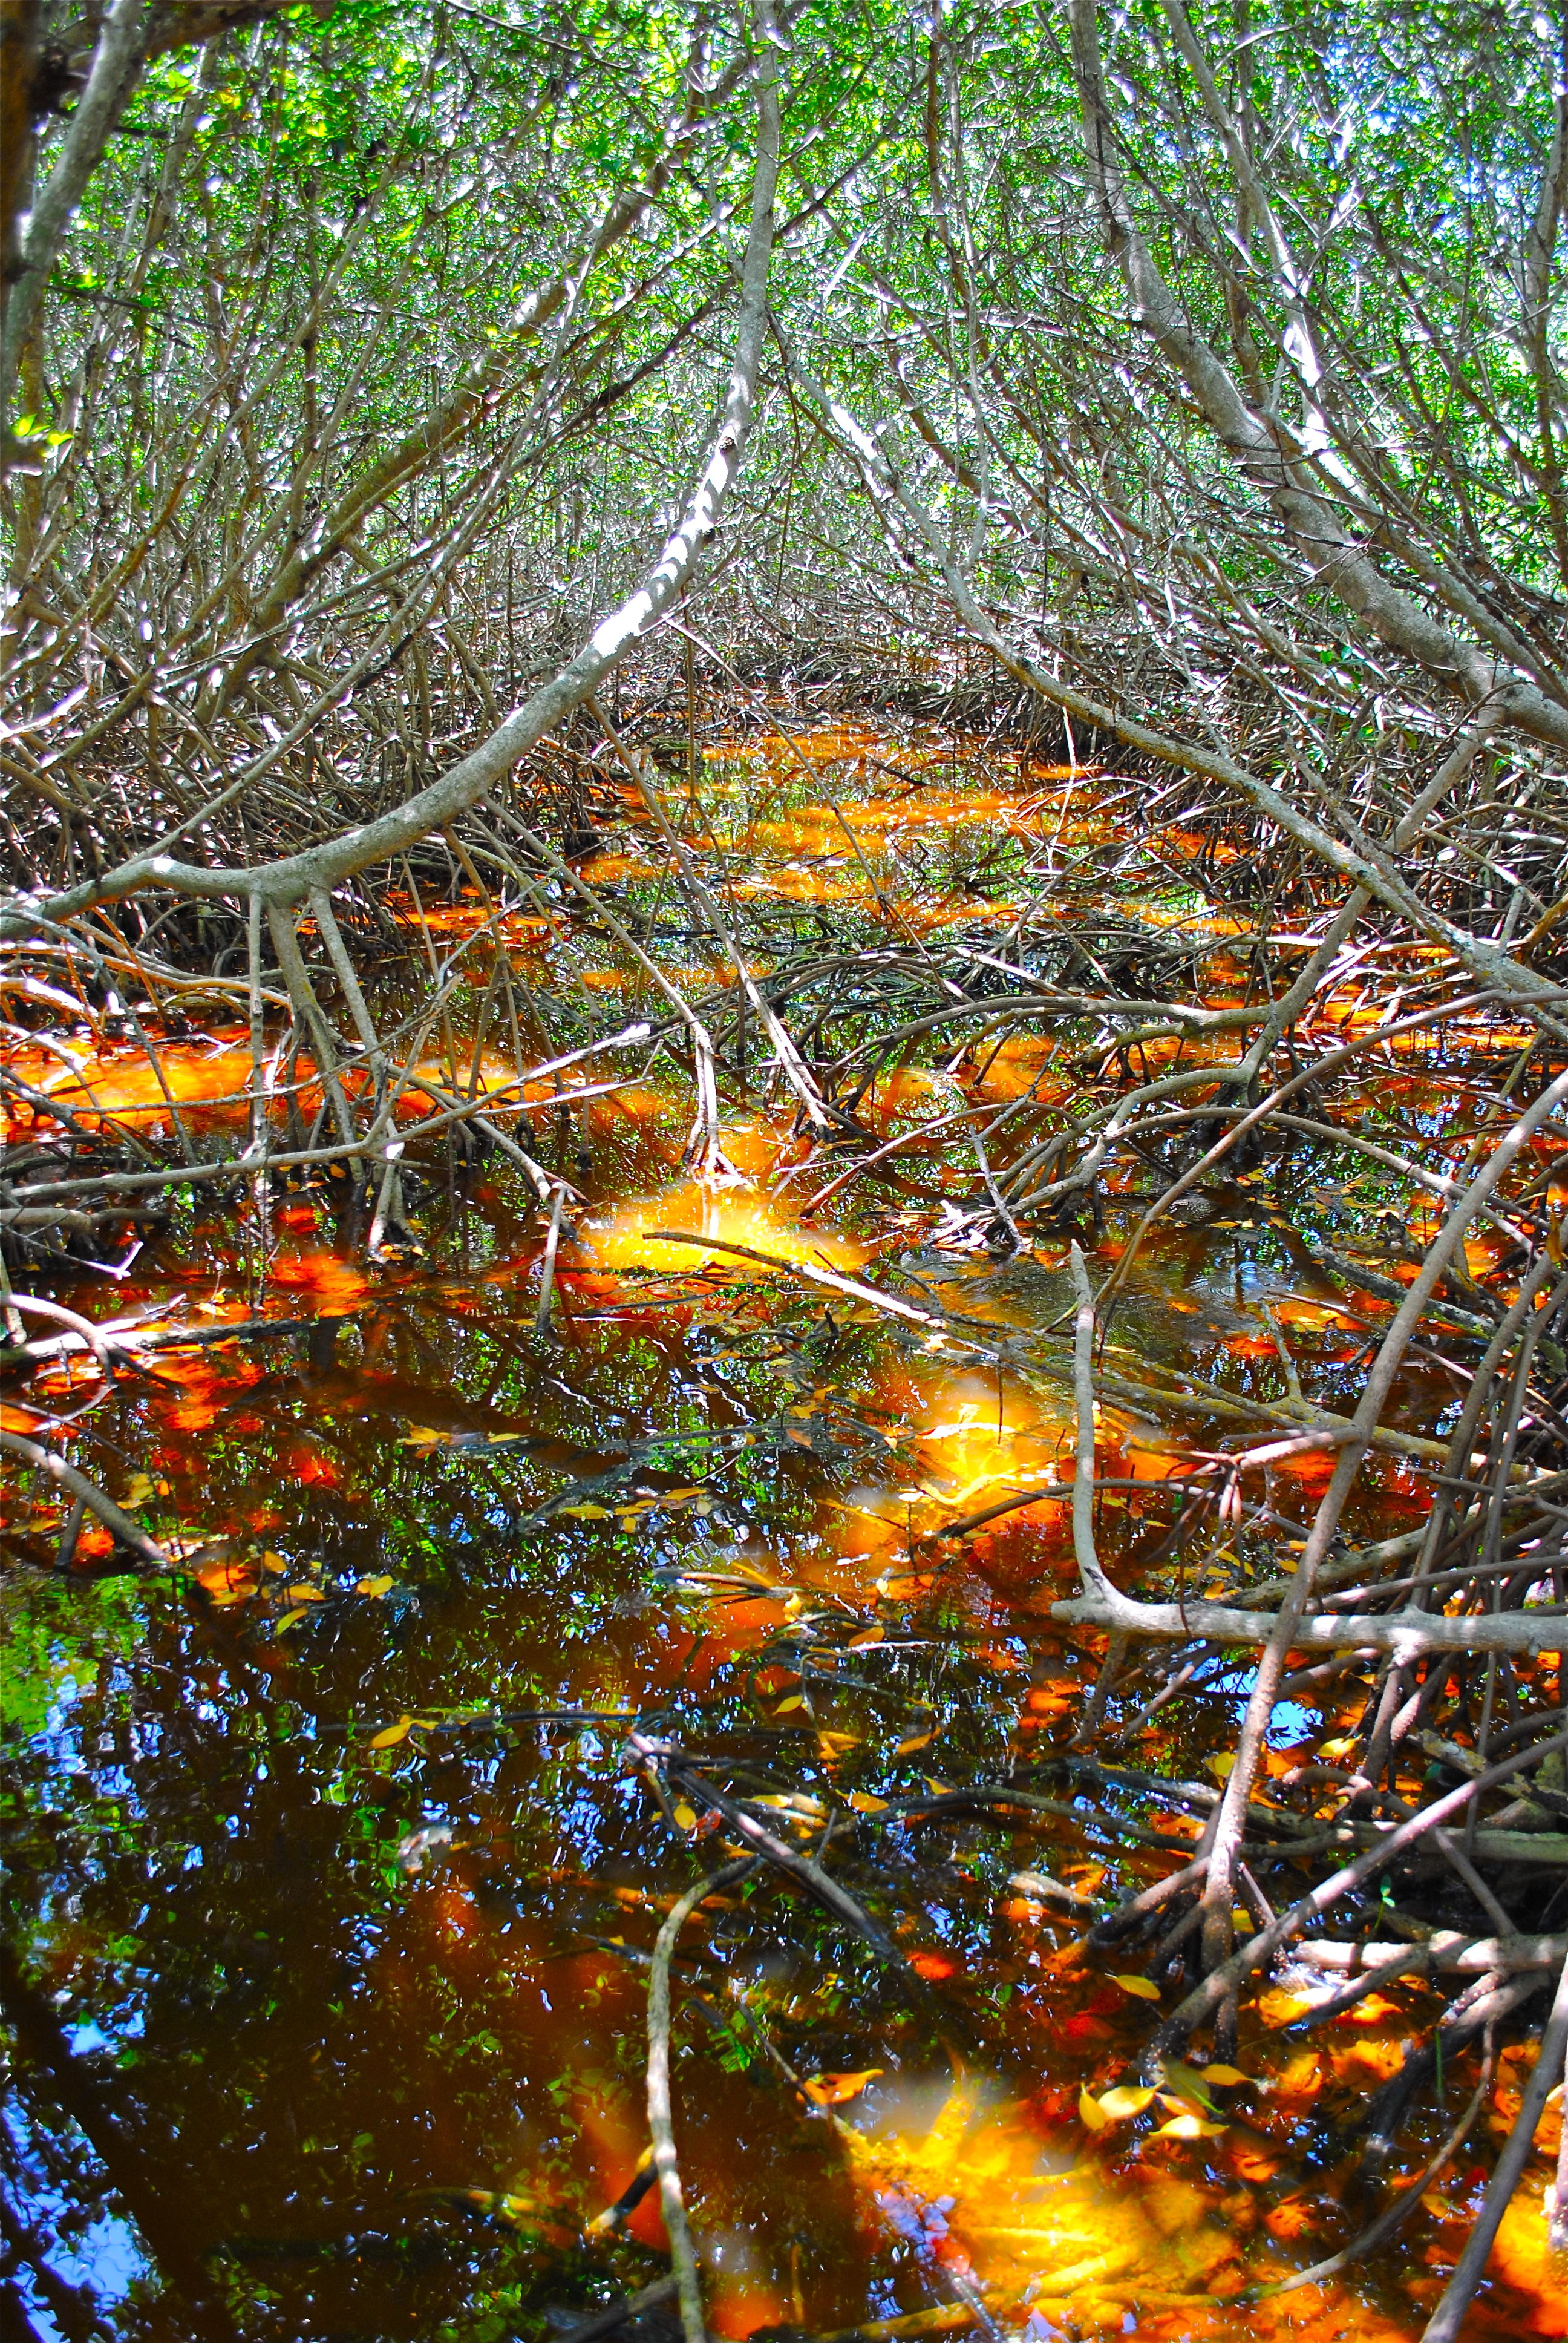
landscape, tree, forest, branch, plant, sunlight, leaf, flower, foliage, jungle, autumn, season, marathon, deciduous, woodland, habitat, florida keys, mangrove forest, natural environment, woody plant, crane point, nature center, tropical woods